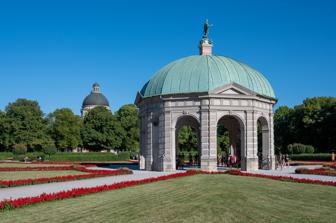
Building: Dianatempel (Munich)
Country: Germany
Year built: 1617
Diana Temple in the center of the Munich Hofgarten Shell Fountain in the Diana Temple The Diana Temple in the Munich Hofgarten , the garden of the Munich Residenz , is a twelve-sided gazebo from the Renaissance period with eight open and four closed round arcades . It is the crossing point of the main and diagonal axes of the Hofgarten . History The Diana Temple was created in 1613–1617 in Italian style together with the Hofgarten and goes back to Maximilian I, Elector of Bavaria . The temple forms the center of the garden and was probably created by Heinrich Schön around the year 1615. On it is a famous bronze figure, a copy of the Bavaria bronze statue of Hubert Gerhard . The original can be found in the Residenzmuseum. The bronze figure that crowns the roof was created in 1594 by Hans Krumpper and symbolizes the riches of Bavaria . In the temple itself, four wall mounted shell fountains can be found. Use View through the round arches with floor mosaic and ceiling design Like the whole Hofgarten , the Diana Temple is usually open to the public. Exceptions are rare, such as when it was used as a backdrop for filming (for example, The Three Musketeers (2011)) , and the access from Odeonsplatz is occasionally not possible during major events (for example Klassik am Odeonsplatz ). Concerts are held in the pavilion and street musicians entertain the park visitors; In the summer evenings, it serves as an unofficial and informal meeting place for dancers ( Forró , Tango Argentino , salsa and swing ). These non-commercial events are tolerated as long as there is no noise disturbance to residents or harassment of other visitors. On a sunny Sunday afternoon, sometimes a crowd of people form to watch the dancers. For such uses, an agreement with the Bavarian Administration of State-Owned Palaces, Gardens and Lakes , which assigns in particular the permits for the street musicians is required. References